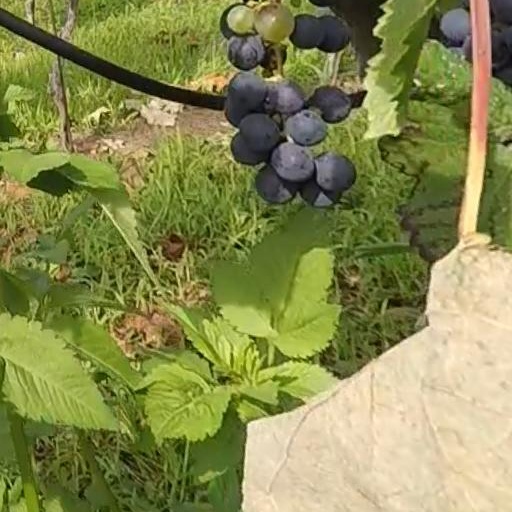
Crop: grape